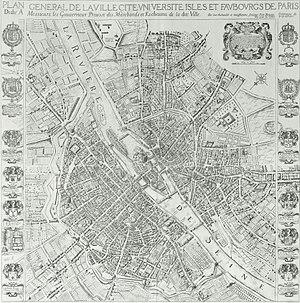
La rue Taranne est une ancienne rue de Paris intégrée au boulevard Saint-Germain lors de son percement dans les années 1870.
Cet article recense les plans de Paris, en France.
Cette page concerne l’année 1648 du calendrier grégorien.
Jean Boisseau, né avant 1631 et mort après avril 1657, est un graveur et maître-enlumineur français.